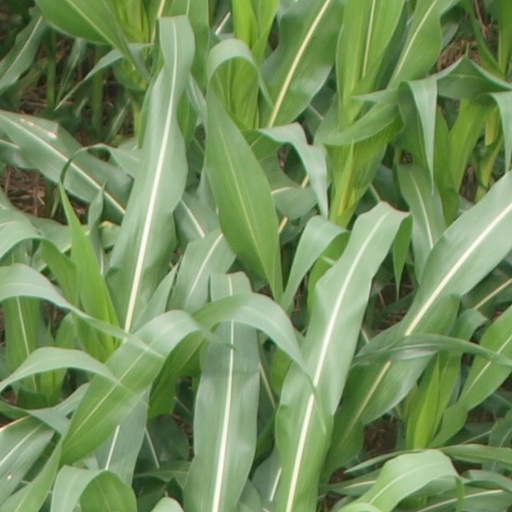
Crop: maize; corn